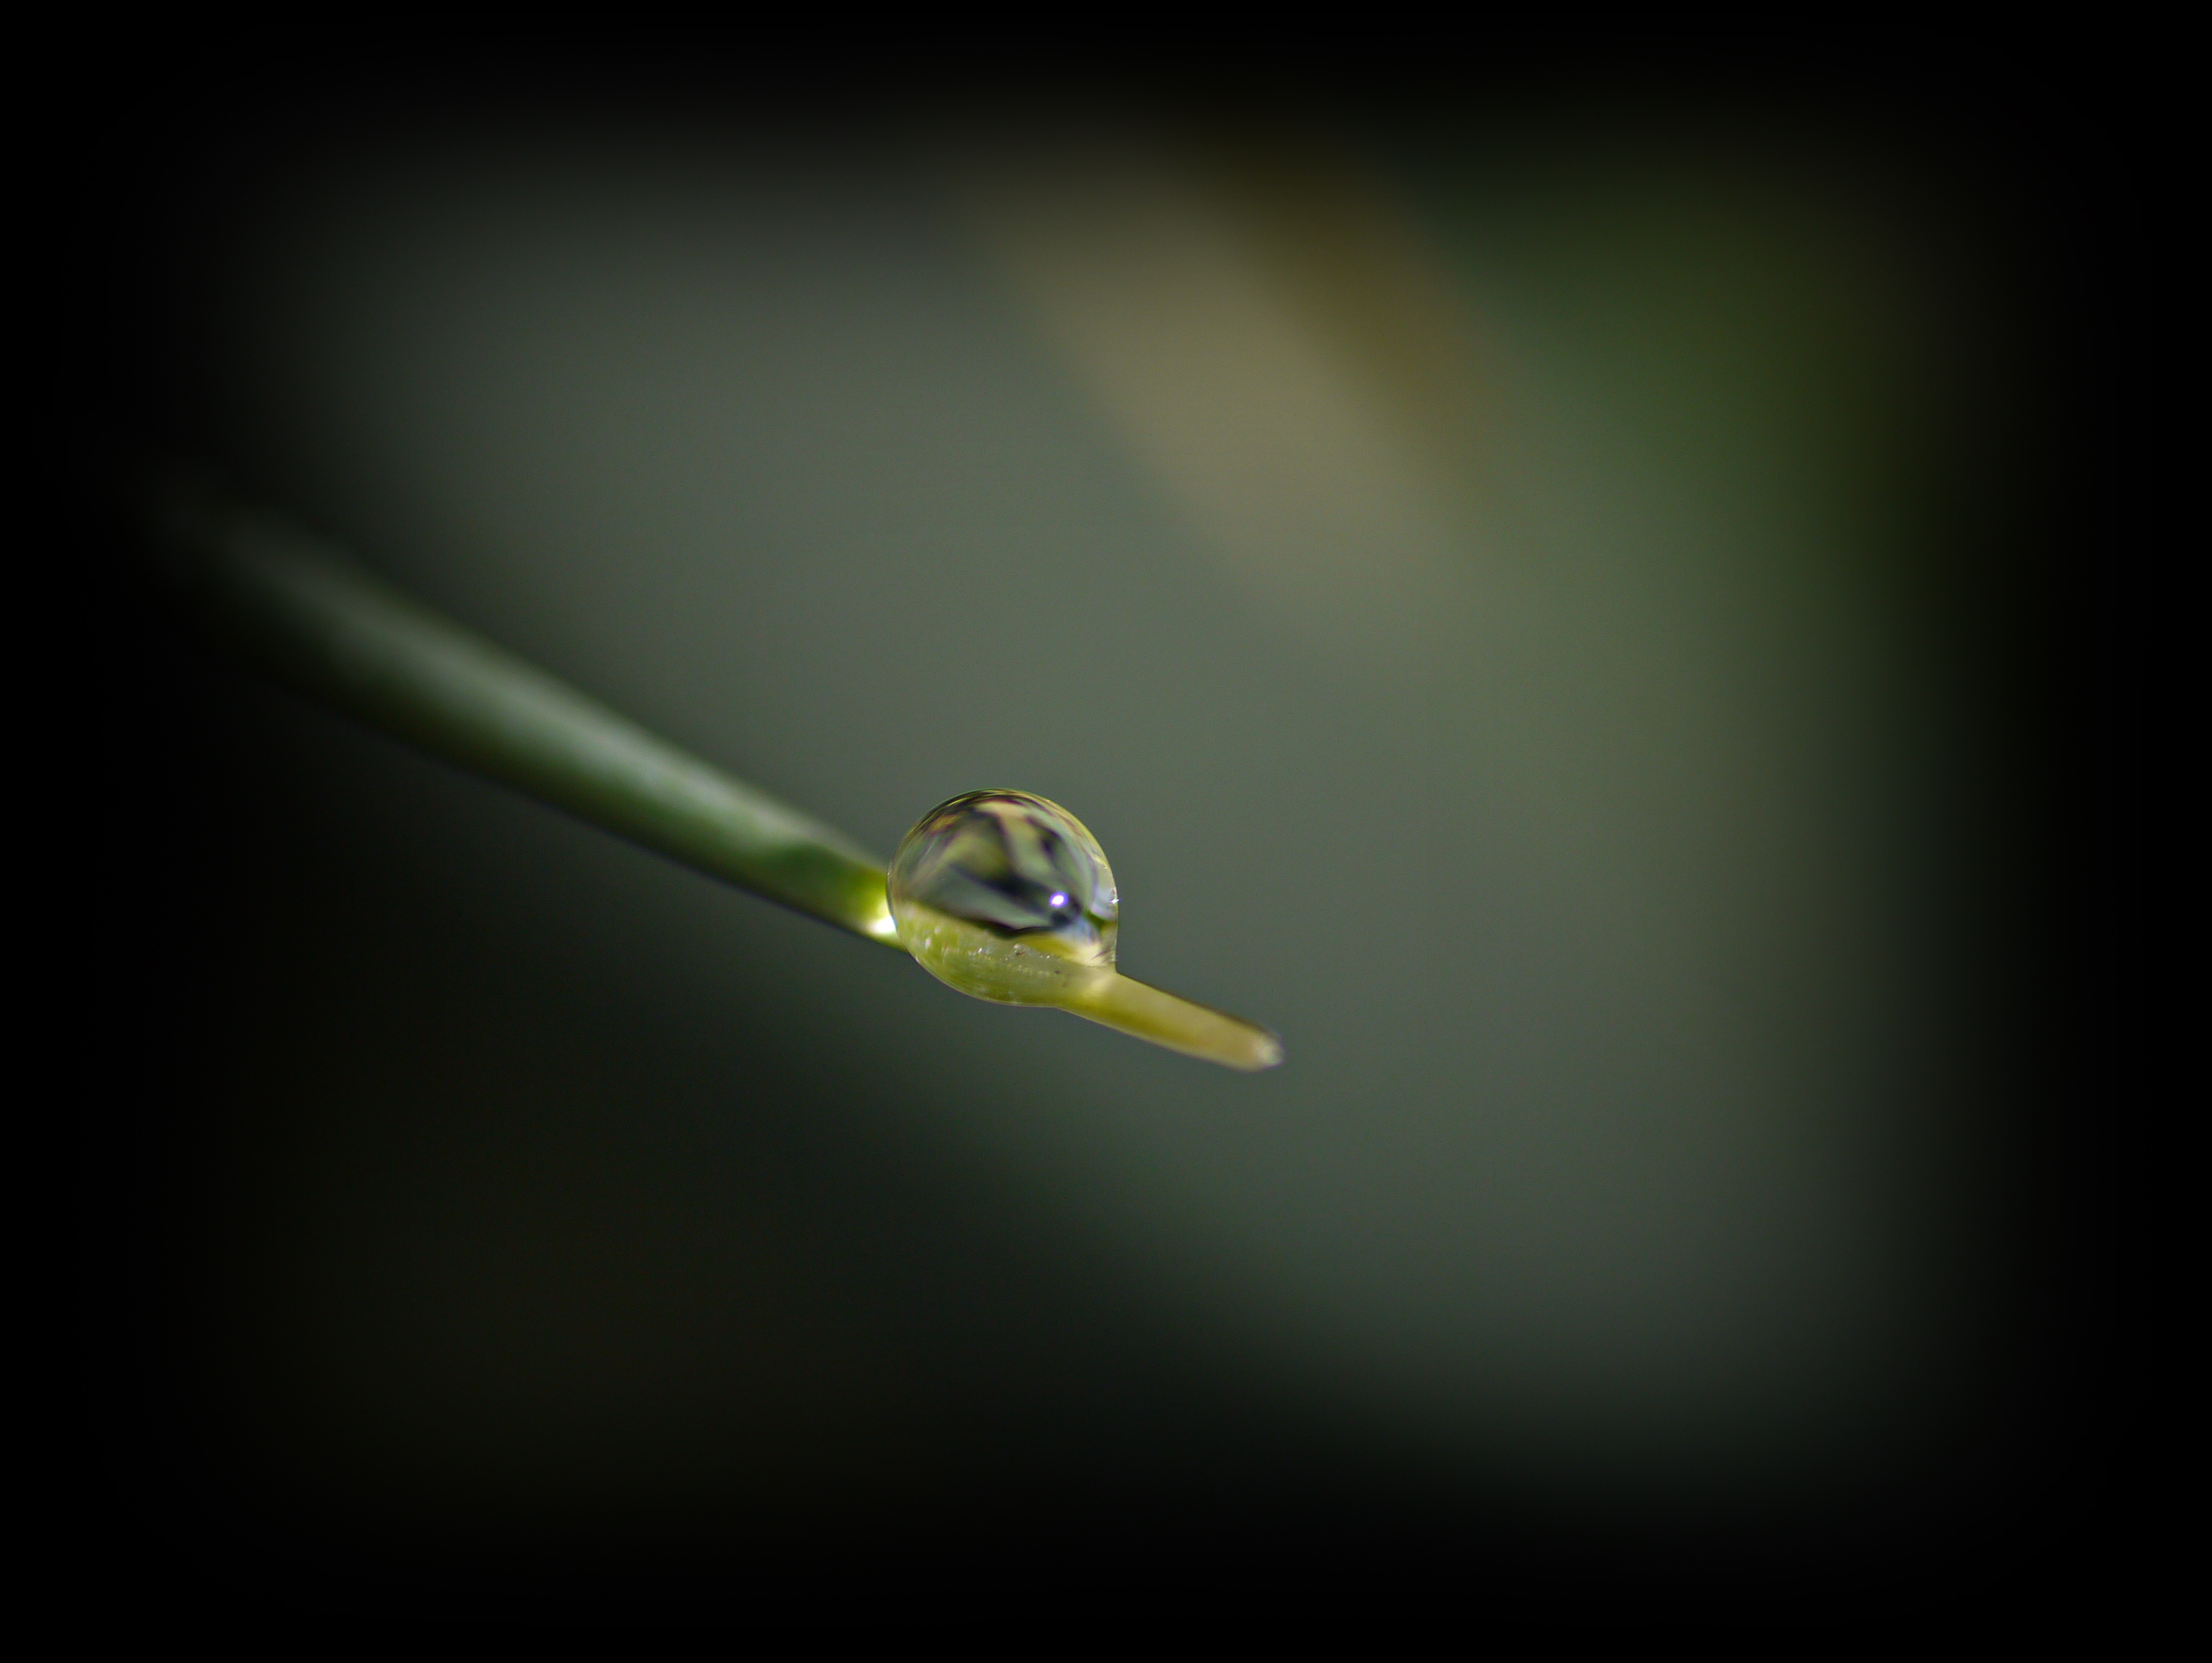
nature, drop, leaf, dawn, green, reflection, darkness, yellow, dew drop, close up, macro photography, f sz l, computer wallpaper